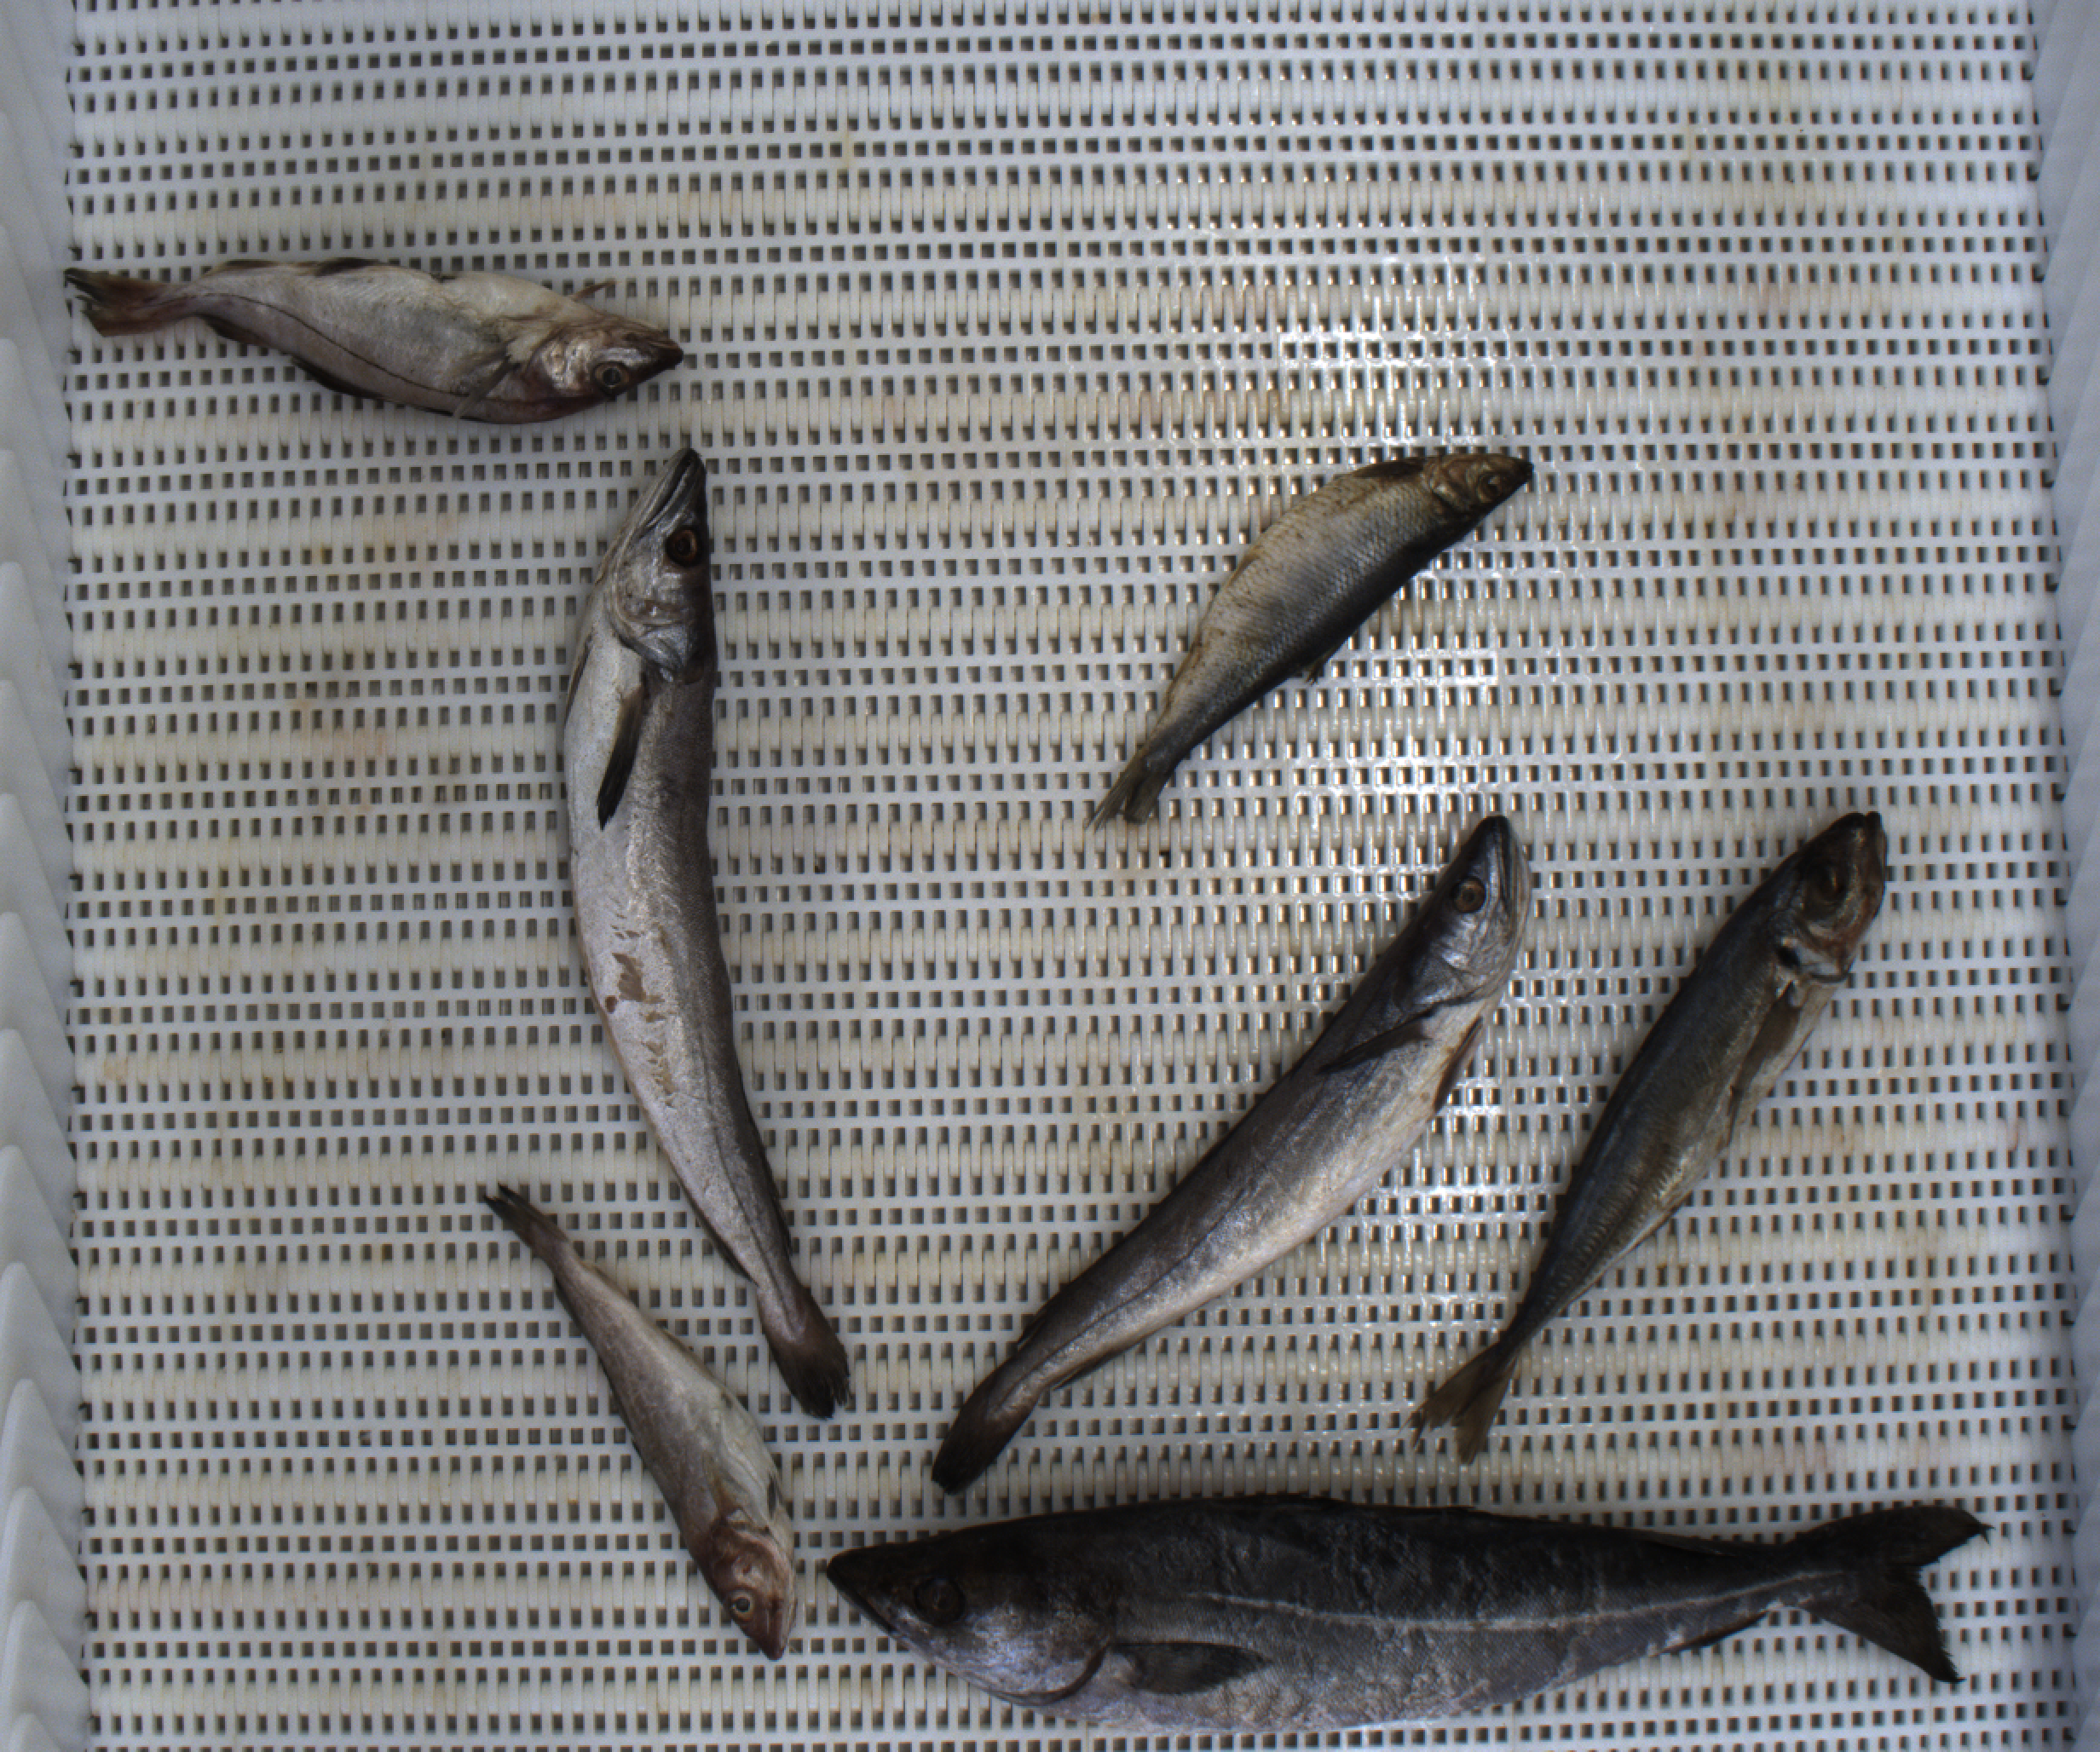
Total fish: 7
Cod: 1
Haddock: 1
Whiting: 0
Hake: 2
Horse mackerel: 1
Saithe: 1
Other: 1